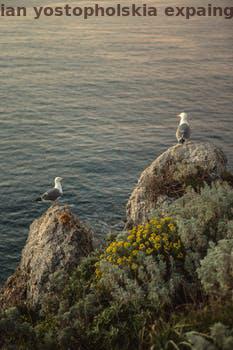
Label: Watermark